Diaphone

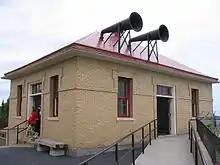
Building housing the two diaphones of Split Rock Lighthouse.

Rodney Northey sold the Diaphone Signal Co. in 1932, when it was bought by a Buffalo, New York company, Deck Brothers, working under contract for the United States Lighthouse Service. This company still exists, although it no longer manufactures diaphones. The European manufacturing rights were obtained by Chance Brothers of Birmingham in the United Kingdom, already a major supplier of Fresnel lenses and other equipment to lighthouse authorities.